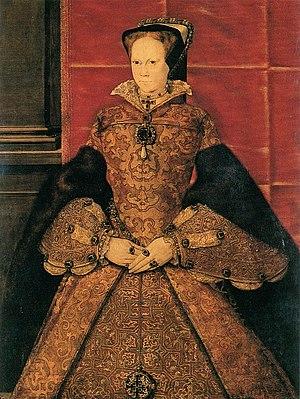
Marie Iʳᵉ, également connue sous le nom de Marie Tudor, née le 18 février 1516 et morte le 17 novembre 1558, est la première reine régnante d'Angleterre et d'Irlande, de 1553 à sa mort, et, par son mari Philippe II, reine d'Espagne, de Sicile et de Naples, duchesse de Bourgogne, de Milan, de Brabant, de Luxembourg et de Limbourg, comtesse de Flandre, de Hainaut et comtesse palatine de Bourgogne.